Kaamelott: The First Chapter

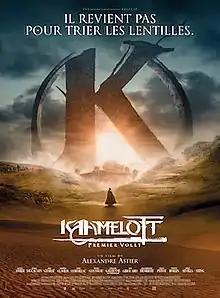
Theatrical release poster

Kaamelott: The First Chapter, also known as Kaamelott: First Installment is a French comedy-drama fantasy film written, directed, produced by and starring Alexandre Astier, and a sequel to the television series "Kaamelott" created by Astier.